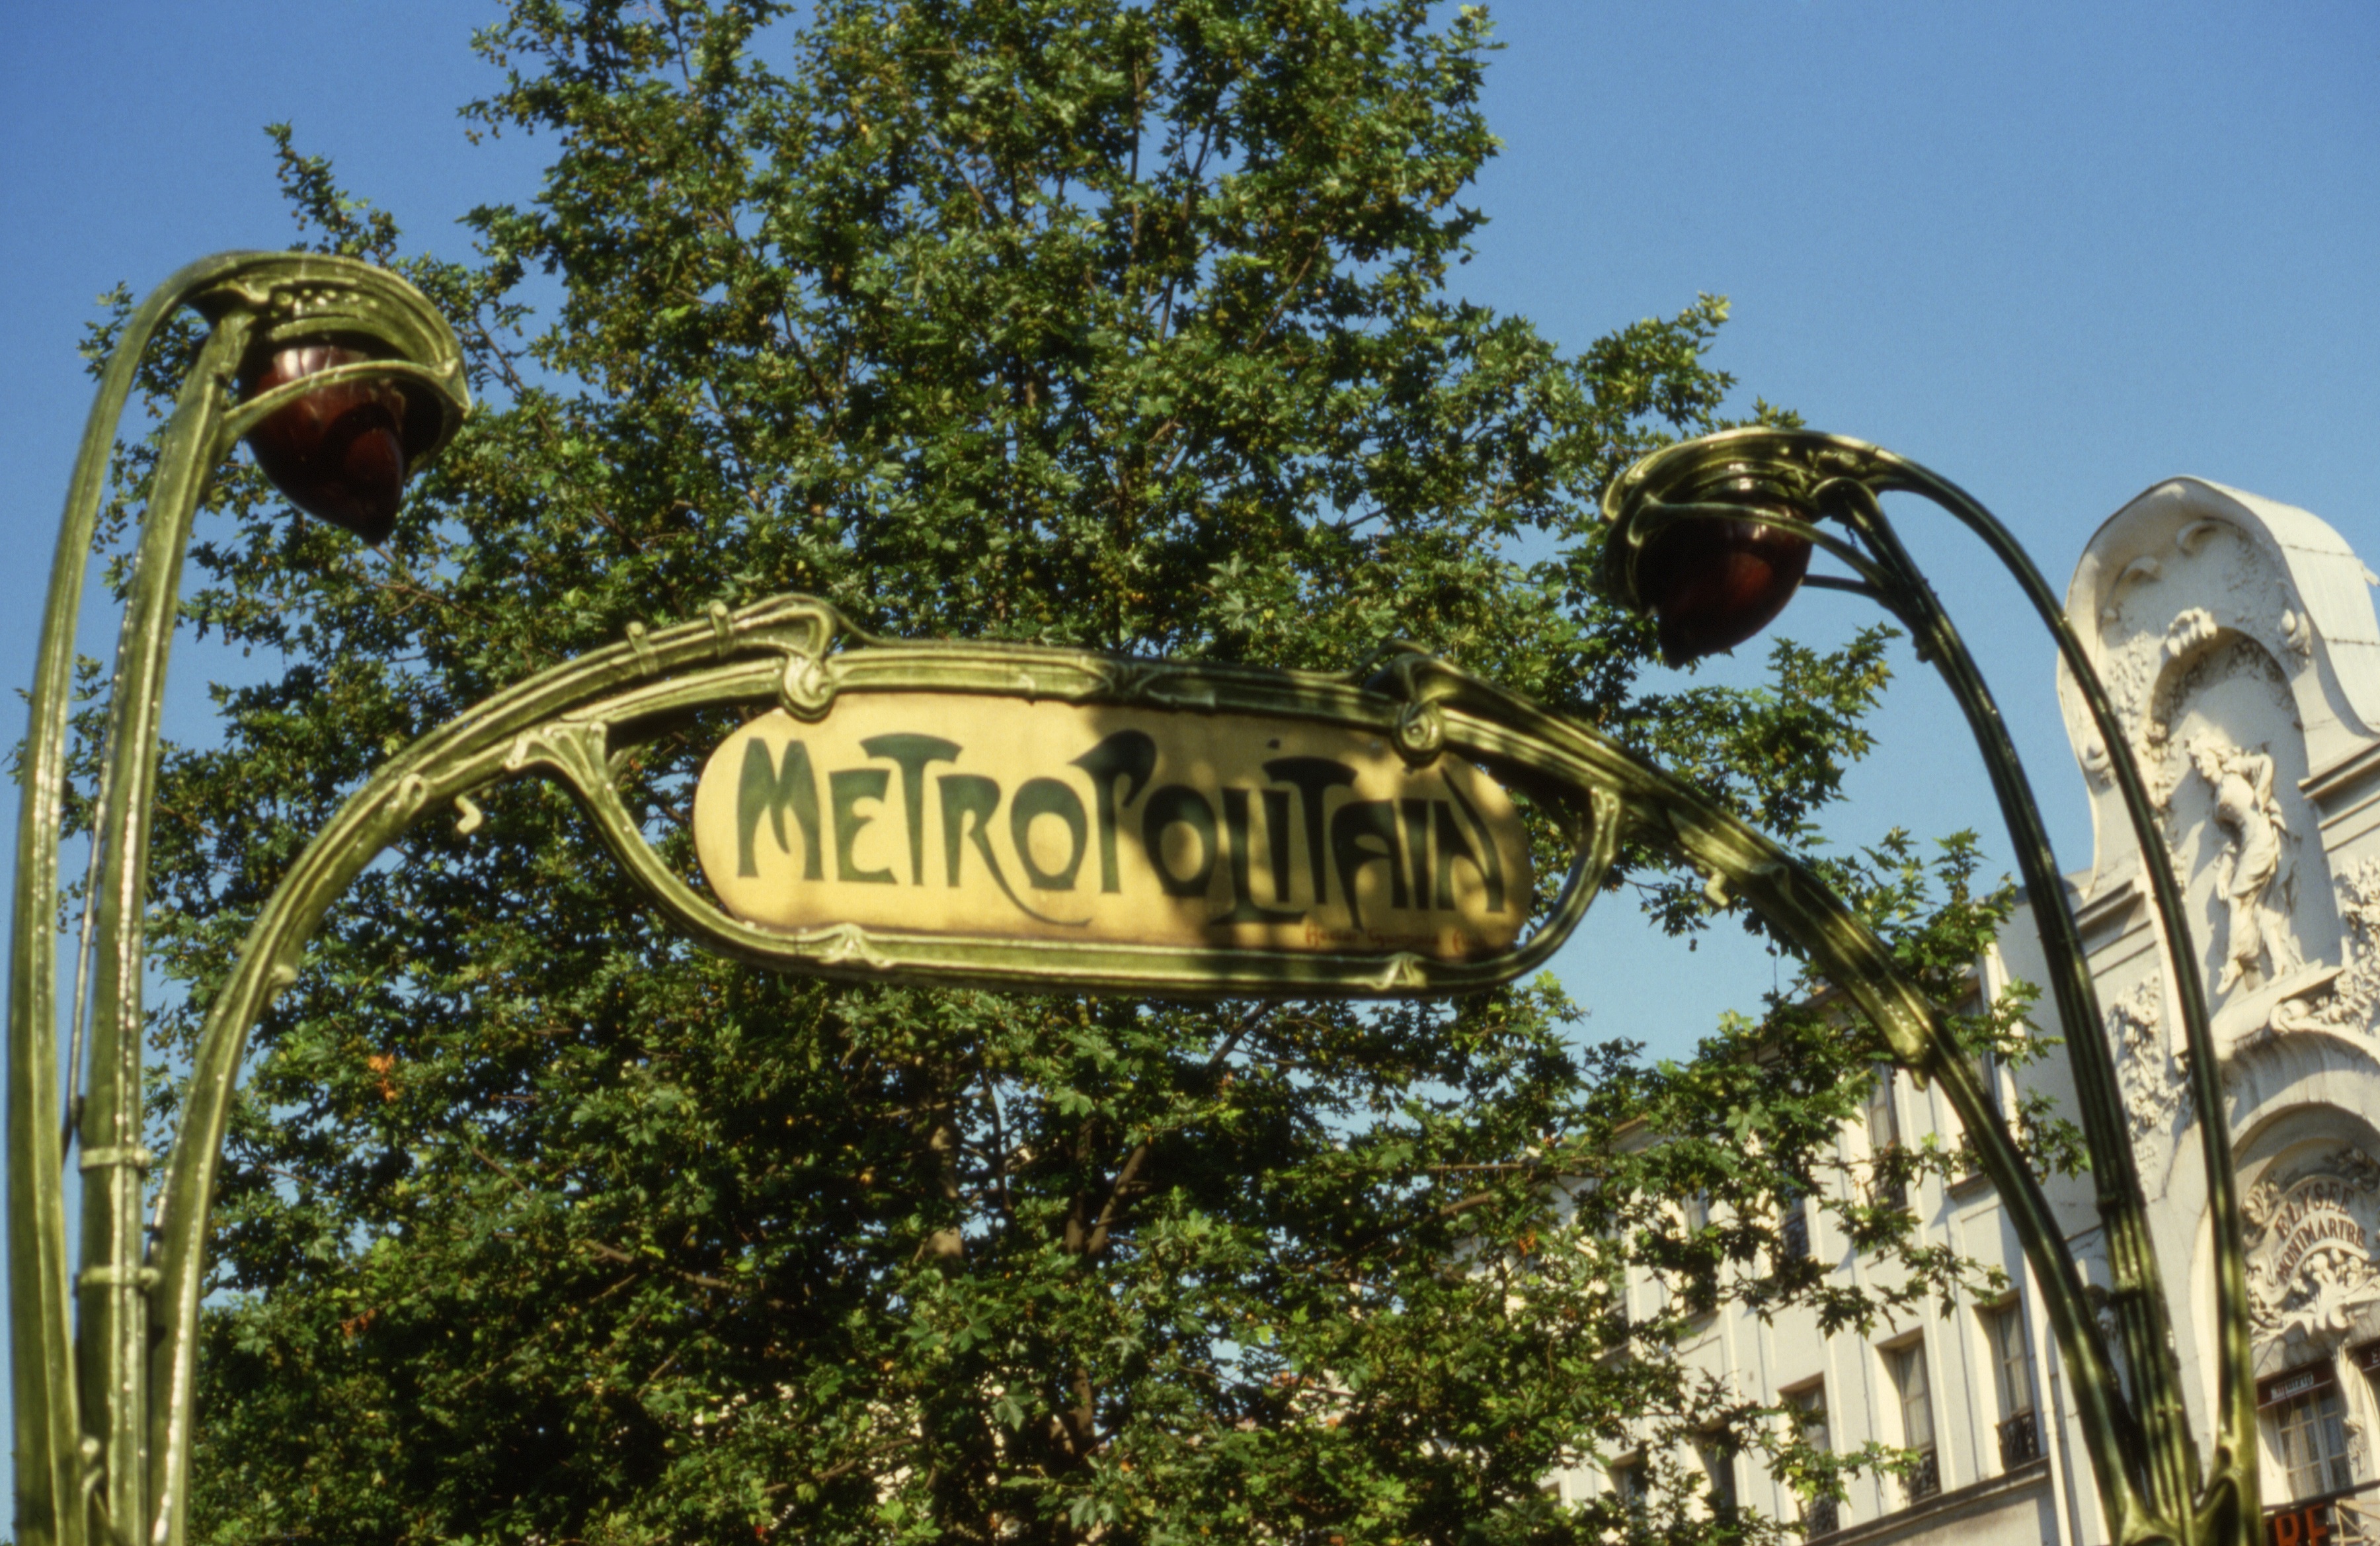
paris, metro, france, sign, amusement park, park, landmark, street light, lighting